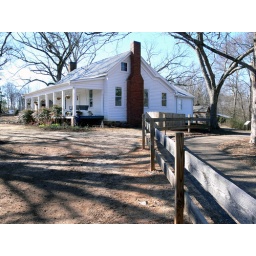
House with fence in fore ground